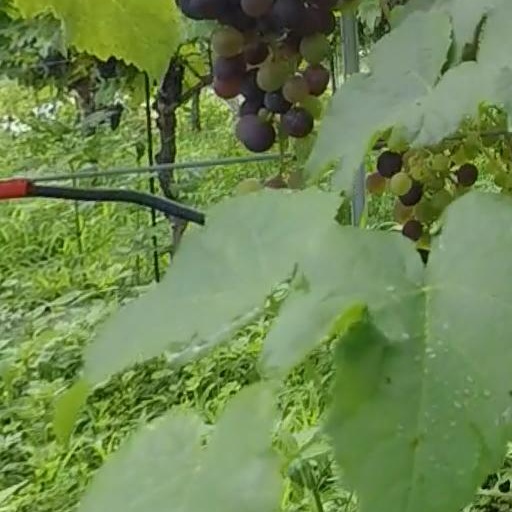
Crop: grape